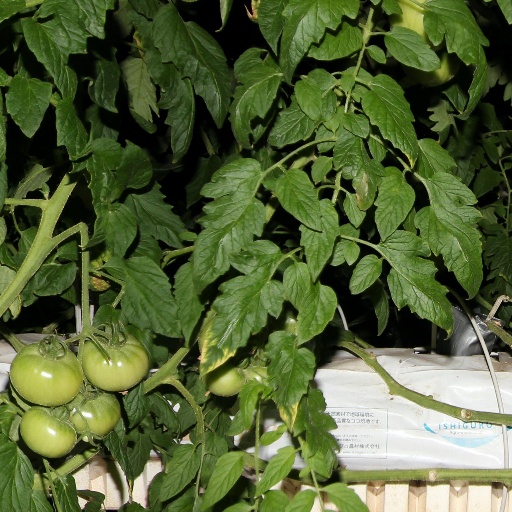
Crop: tomato